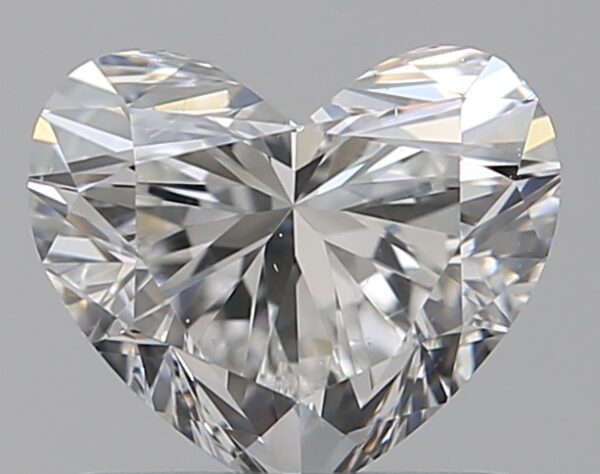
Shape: heart
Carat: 0.9
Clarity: VS2
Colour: F
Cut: EX
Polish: EX
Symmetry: EX
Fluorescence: N
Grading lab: GIA
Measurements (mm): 5.66 x 6.66 x 4.01